Rychtal Region

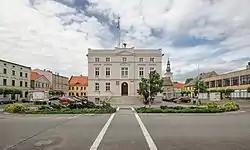
Market Square and town hall in Rychtal

The Rychtal Region is a portion of the historic region of Lower Silesia, the north-eastern part of the former Silesian district of Namslau located around the town of Rychtal, which was ceded by Germany to Poland after World War I.